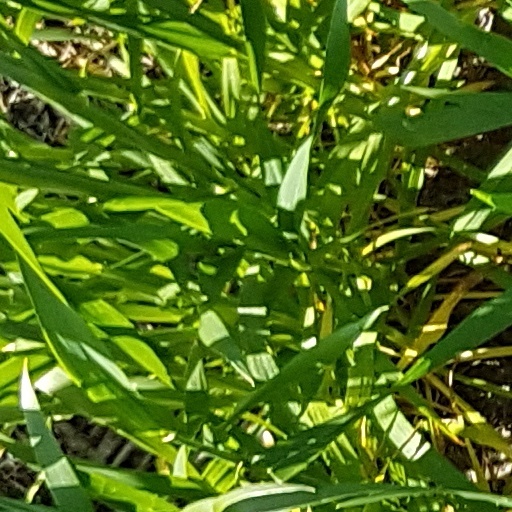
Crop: wheat